Hilton College (South Africa)

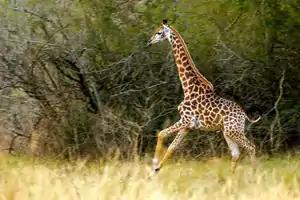
A giraffe on the Hilton College Estate

Hilton College is situated on a estate that includes a wildlife reserve that borders the Umgeni River.